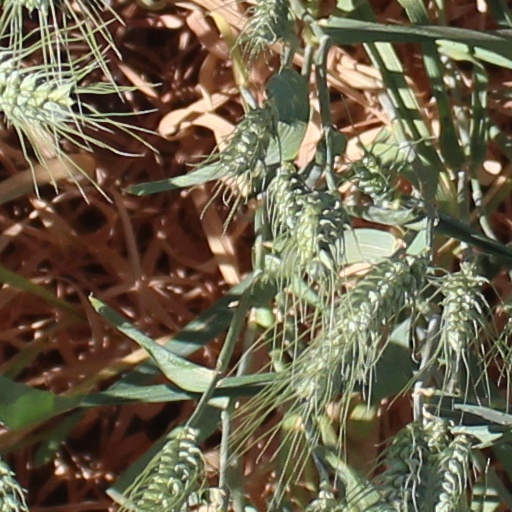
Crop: wheat